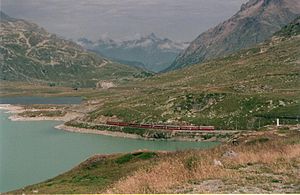
Berninapasset / Galleri
Berninapasset er et højt bjergpas i Bernina-kæden af Alperne i kanton Graubünden i Schweiz. Det forbinder St. Moritz i Engadindalen med det ligeledes schweiziske, italiensk-talende Val Poschiavo, som ender i den Italienske by Tirano i Valtellina.